The Secret of the Grain

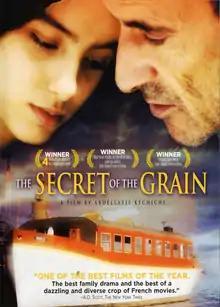
Theatrical release poster

The Secret of the Grain, titled Couscous in the UK, is a 2007 Franco-Tunisian drama film directed by Abdellatif Kechiche. The film stars Habib Boufares as an aging immigrant from the Maghreb whose ambition to establish a successful restaurant as an inheritance for his large and disparate family meets sceptical opposition from the French bureaucracy.